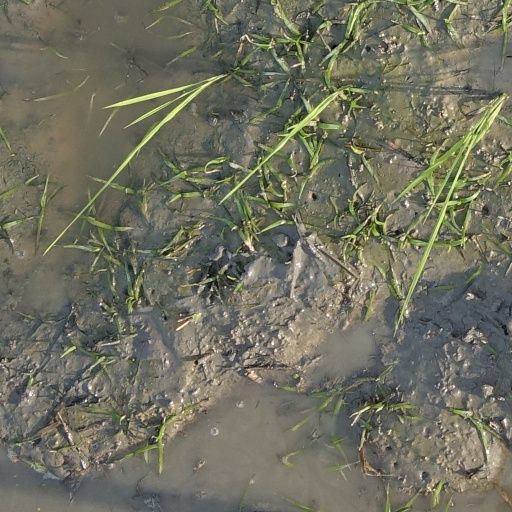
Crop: rice